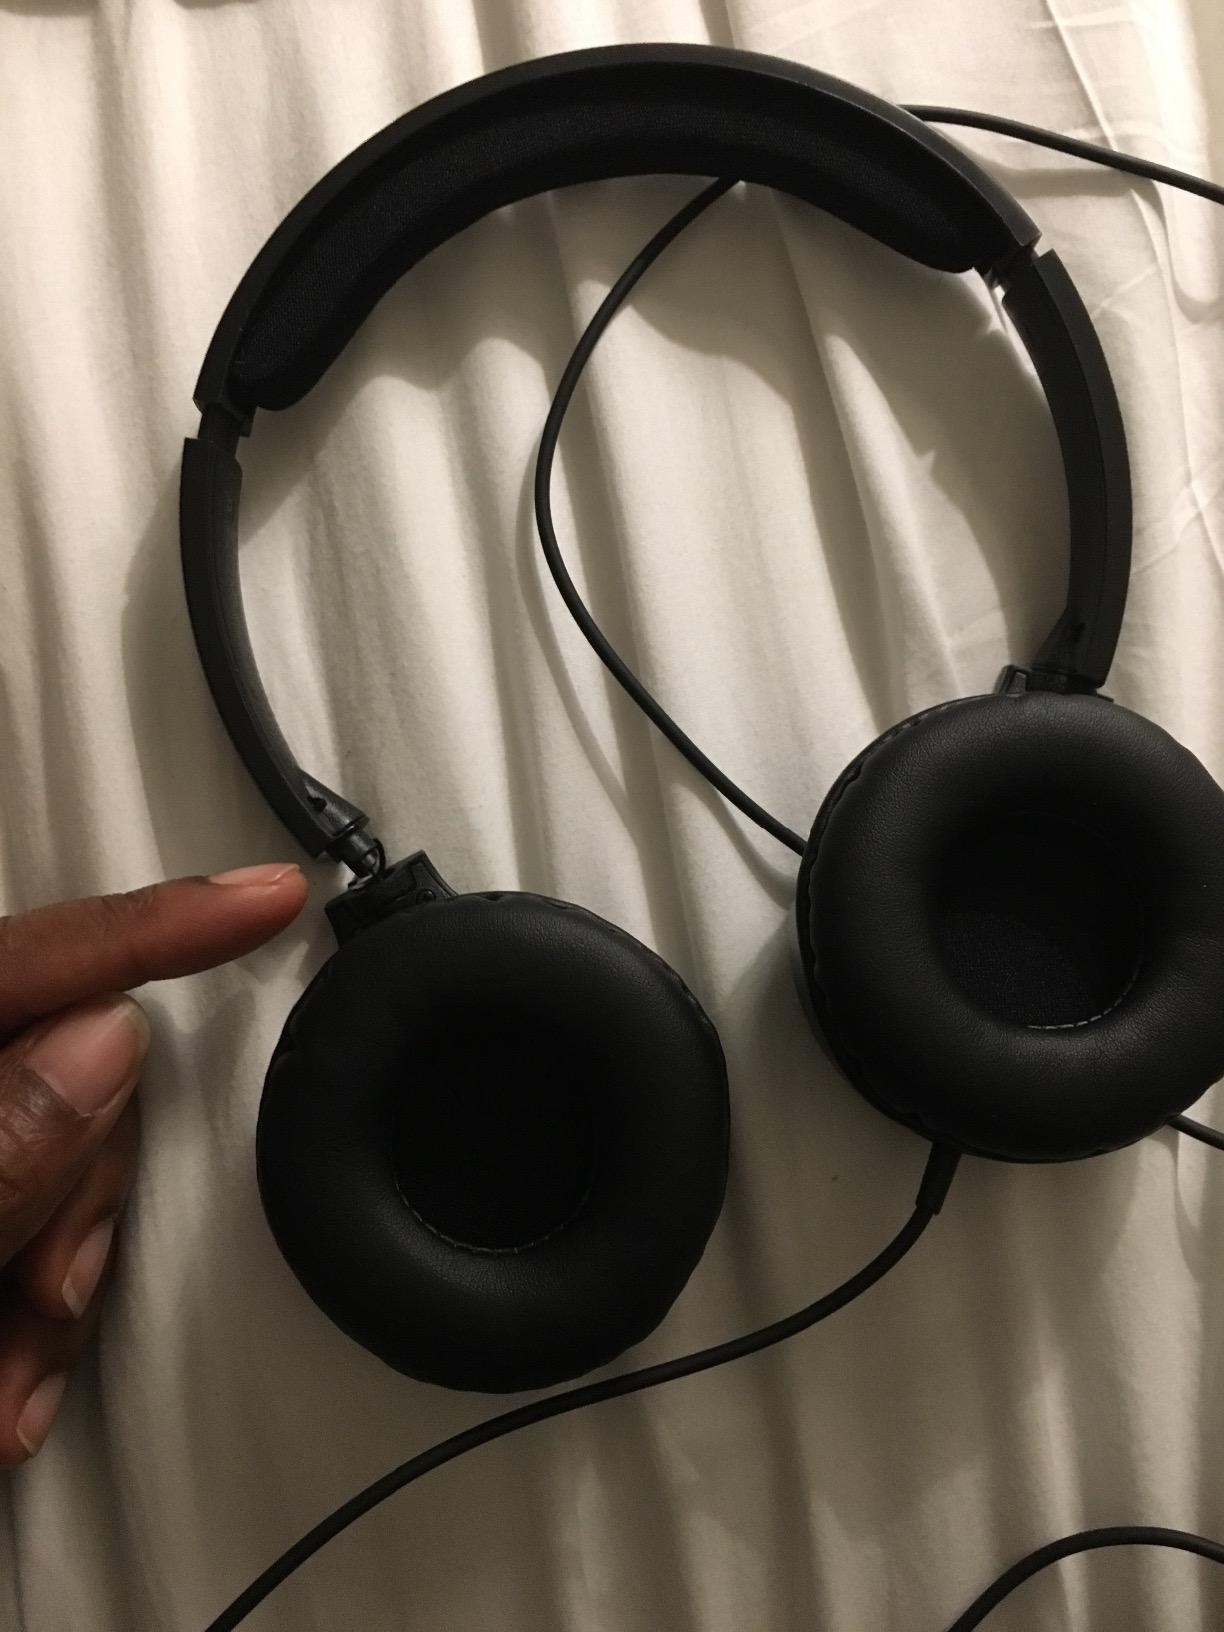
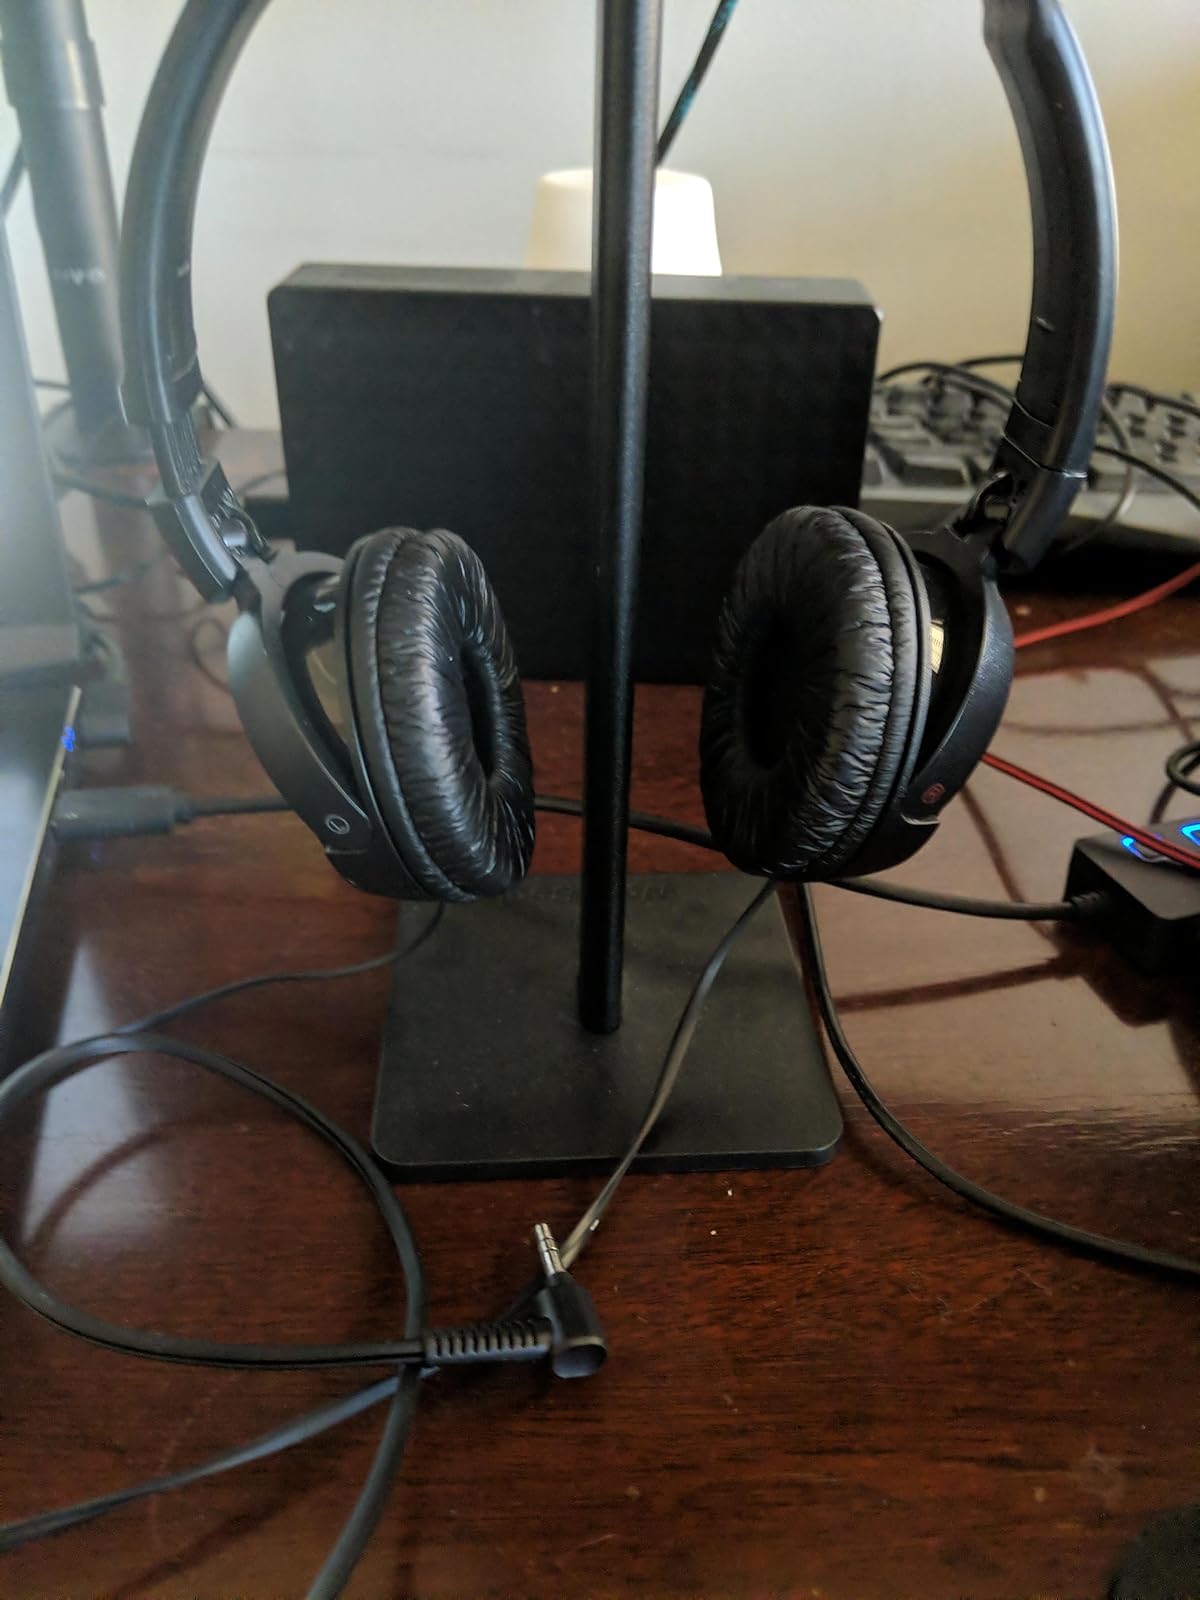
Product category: headphones
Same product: no